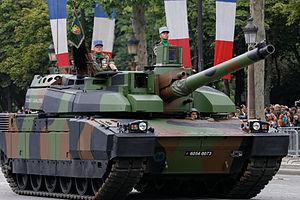
Défilé du 14 juillet 2014 sur les Champs-Élysées à Paris. Troupes motorisées.
Nexter S.A. est un groupe industriel de l'armement appartenant à l'État français. Il fabrique du matériel militaire pour le combat terrestre, aéroterrestre, aéronaval et naval. Nexter résulte de la filialisation des différentes entités du groupe GIAT industries qui en devient la holding de tête. À sa création Nexter intégrait les filiales Systems, Munitions, Electronics et Mechanics.
Le 1ᵉʳ régiment de chasseurs est une unité de cavalerie de l’armée française constituée sous l'Ancien Régime. Il se distingua lors des campagnes des guerres de la Révolution et de l'Empire aux batailles de Valmy, Hohenlinden, Austerlitz, Wagram, et de la Moskowa.